Bougainville counterattack

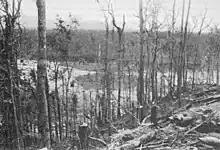
The scene on the North Knob (Hill 260) following the battle

The assistant U.S. divisional commander, Brigadier General William A. McCulloch, arrived in the afternoon to direct the battle on Hill 260. Flamethrower teams from the 132nd Infantry Regiment also arrived. In the afternoon American forces attempted to regain the South Knob. While this effort was initially successful and led to the extraction of several American soldiers who had been isolated on the position, by late afternoon the U.S. units had been forced to withdraw to the North Knob. The fighting on Hill 260 died down in the evening of 11 March as neither the Japanese nor U.S. forces attempted any offensive action. Muda took the opportunity to concentrate his forces to fully occupy the South Knob, and several bunkers were established overnight.